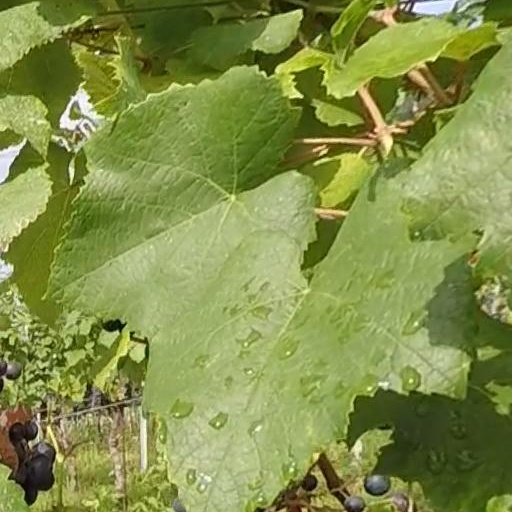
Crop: grape